Catherine the Great

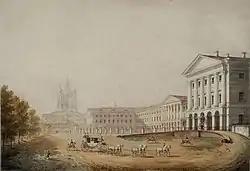
The Smolny Institute, the first Russian Institute for Noble Maidens and the first European state higher education institution for women

Catherine shared in the general European craze for all things Chinese, and made a point of collecting Chinese art and buying porcelain in the popular "Chinoiserie" style. Between 1762 and 1766, she had built the "Chinese Palace" at Oranienbaum which reflected the "chinoiserie" style of architecture and gardening. The Chinese Palace was designed by the Italian architect Antonio Rinaldi who specialised in the "chinoiserie" style. In 1779, she hired the Scottish architect Charles Cameron to build the Chinese Village at Tsarskoye Selo. Catherine had at first attempted to hire a Chinese architect to build the Chinese Village, and on finding that was impossible, settled on Cameron, who likewise specialised in the "chinoiserie" style.